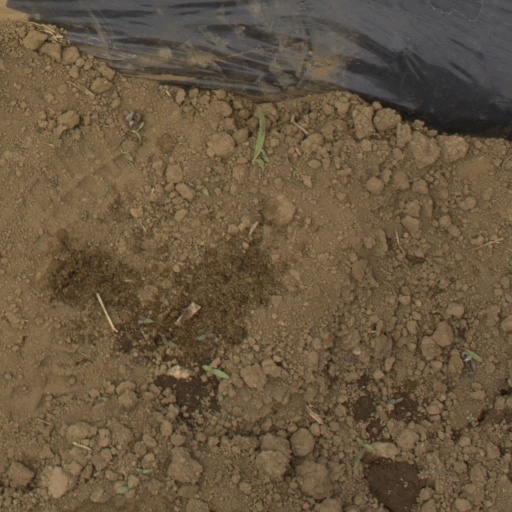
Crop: Jerusalem artichoke